El Capitan Dam

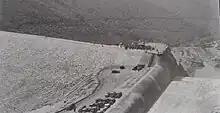

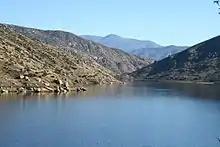
El Capitan Reservoir

El Capitan Dam is a rock-filled embankment dam with an impervious clay core. The dam is situated in a narrow granite gorge, just below the confluence of Conejos Creek with the San Diego River. The dam is high from the foundations and high from the riverbed, long at the crest, and wide at the crest. Altogether, the dam contains of material. The spillway is a concrete overflow channel on the north side of the dam with no gates, and overflows once water levels exceed the conservation pool. The capacity of the spillway is . Normal water releases into the El Capitan Pipeline are made through a control tower with six valves, allowing water to be drawn from different elevations in order to compensate for temperature and turbidity changes. The pipeline has a capacity of 61 million gallons (1,727,000 m) per day, or .